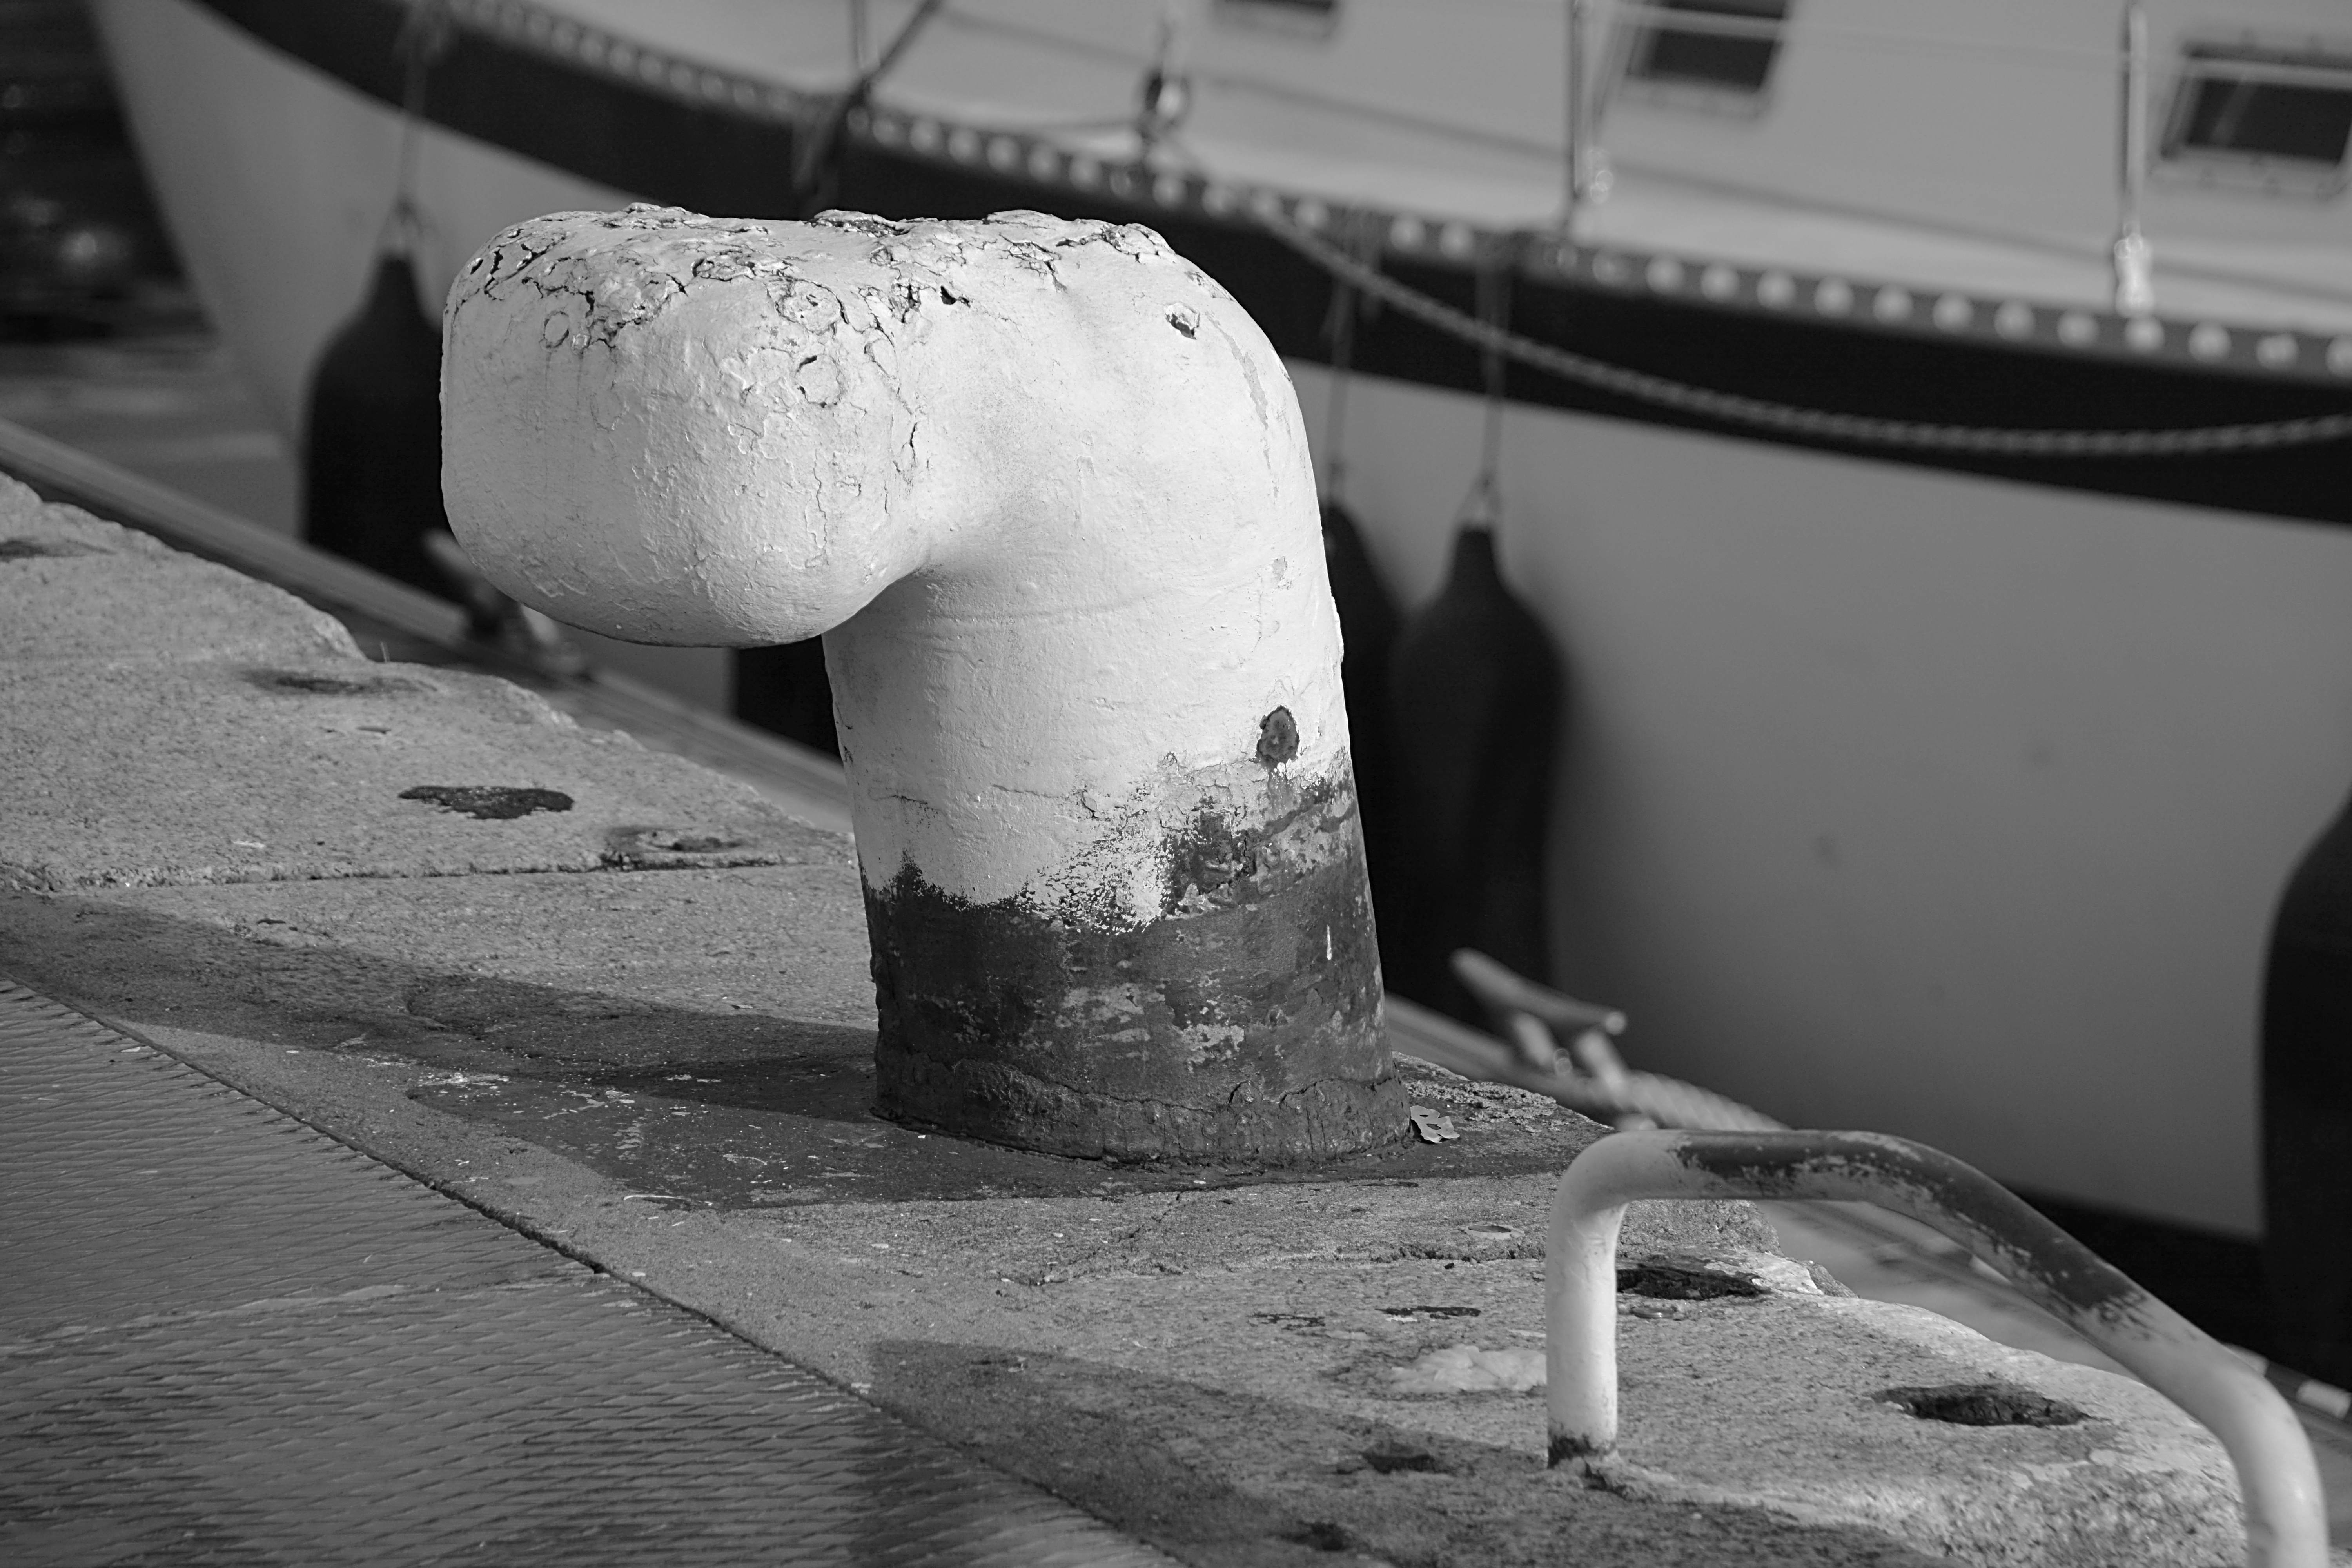
hand, sea, black and white, white, boat, photography, ship, france, port, black, monochrome, photograph, navigation, maritime, wharf, shape, monochrome photography, single lens reflex camera